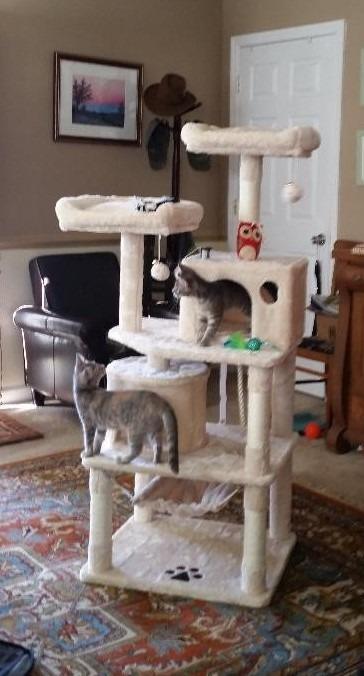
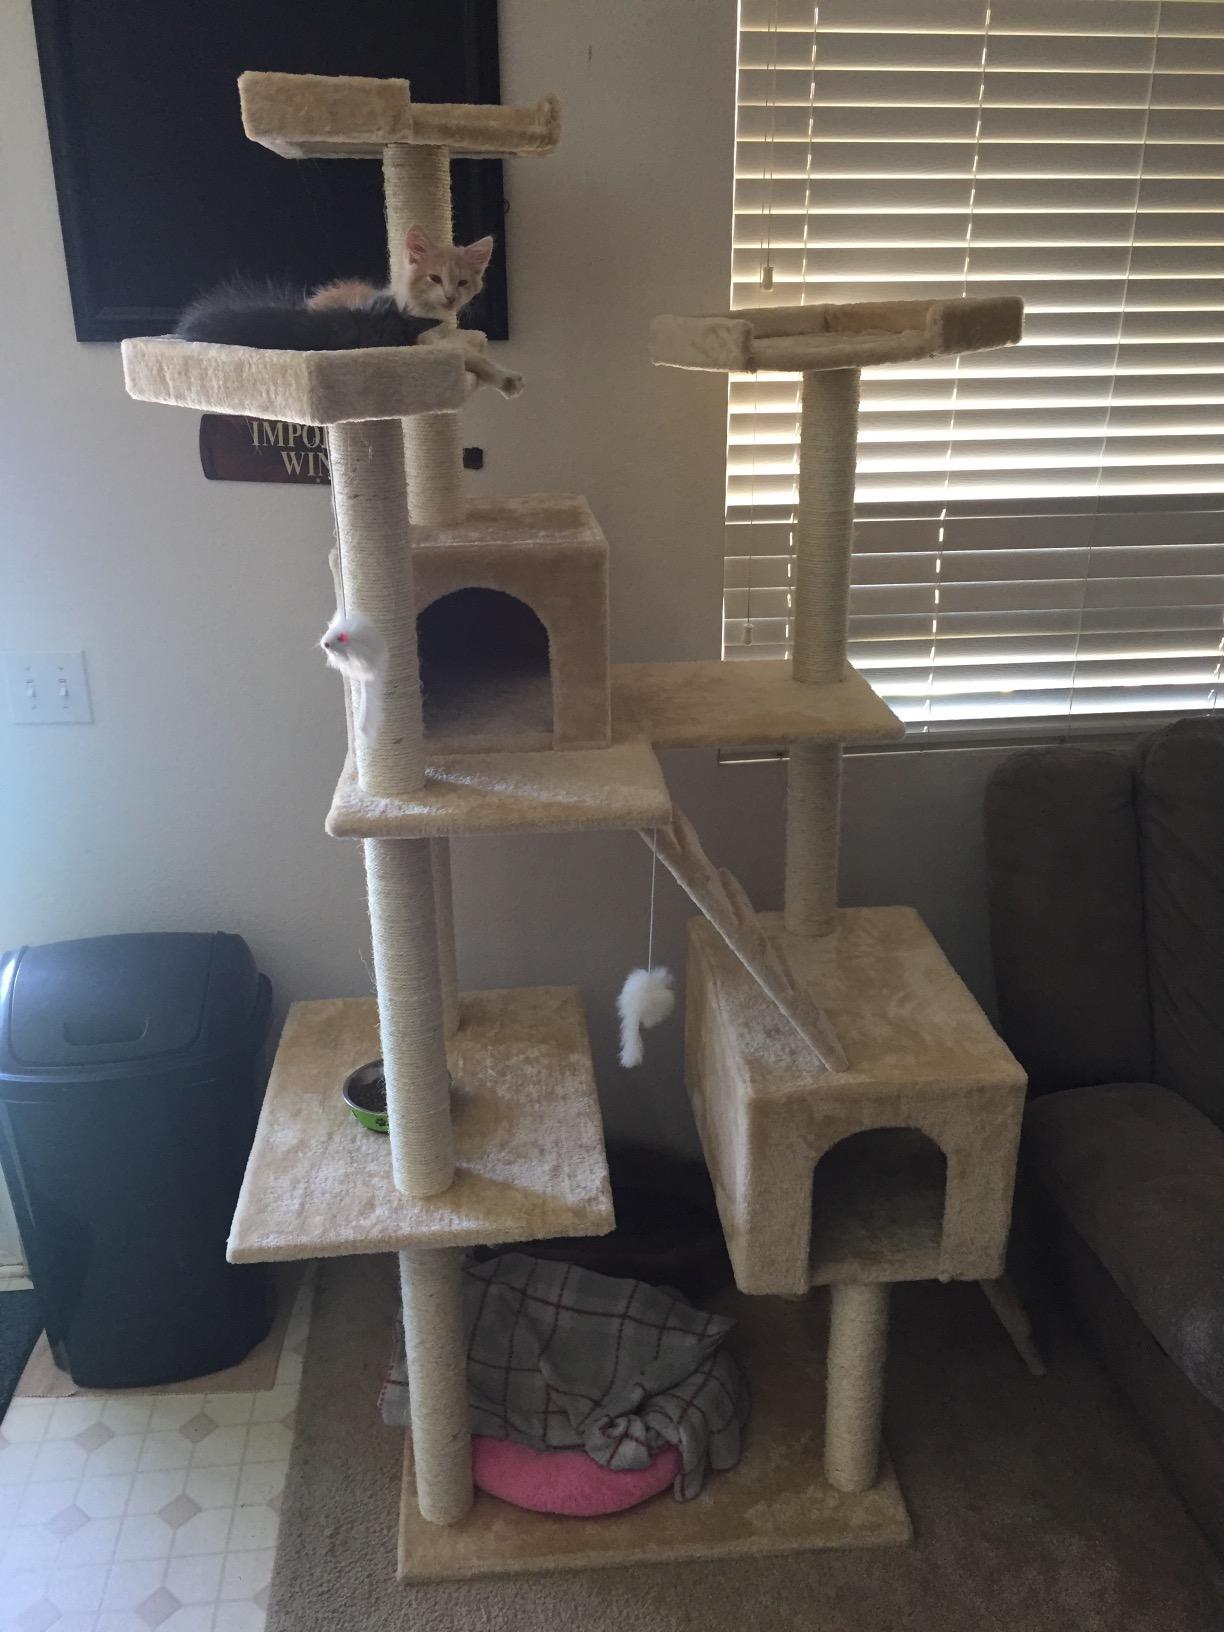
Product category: items_cat tree
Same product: no